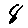
Label: 8